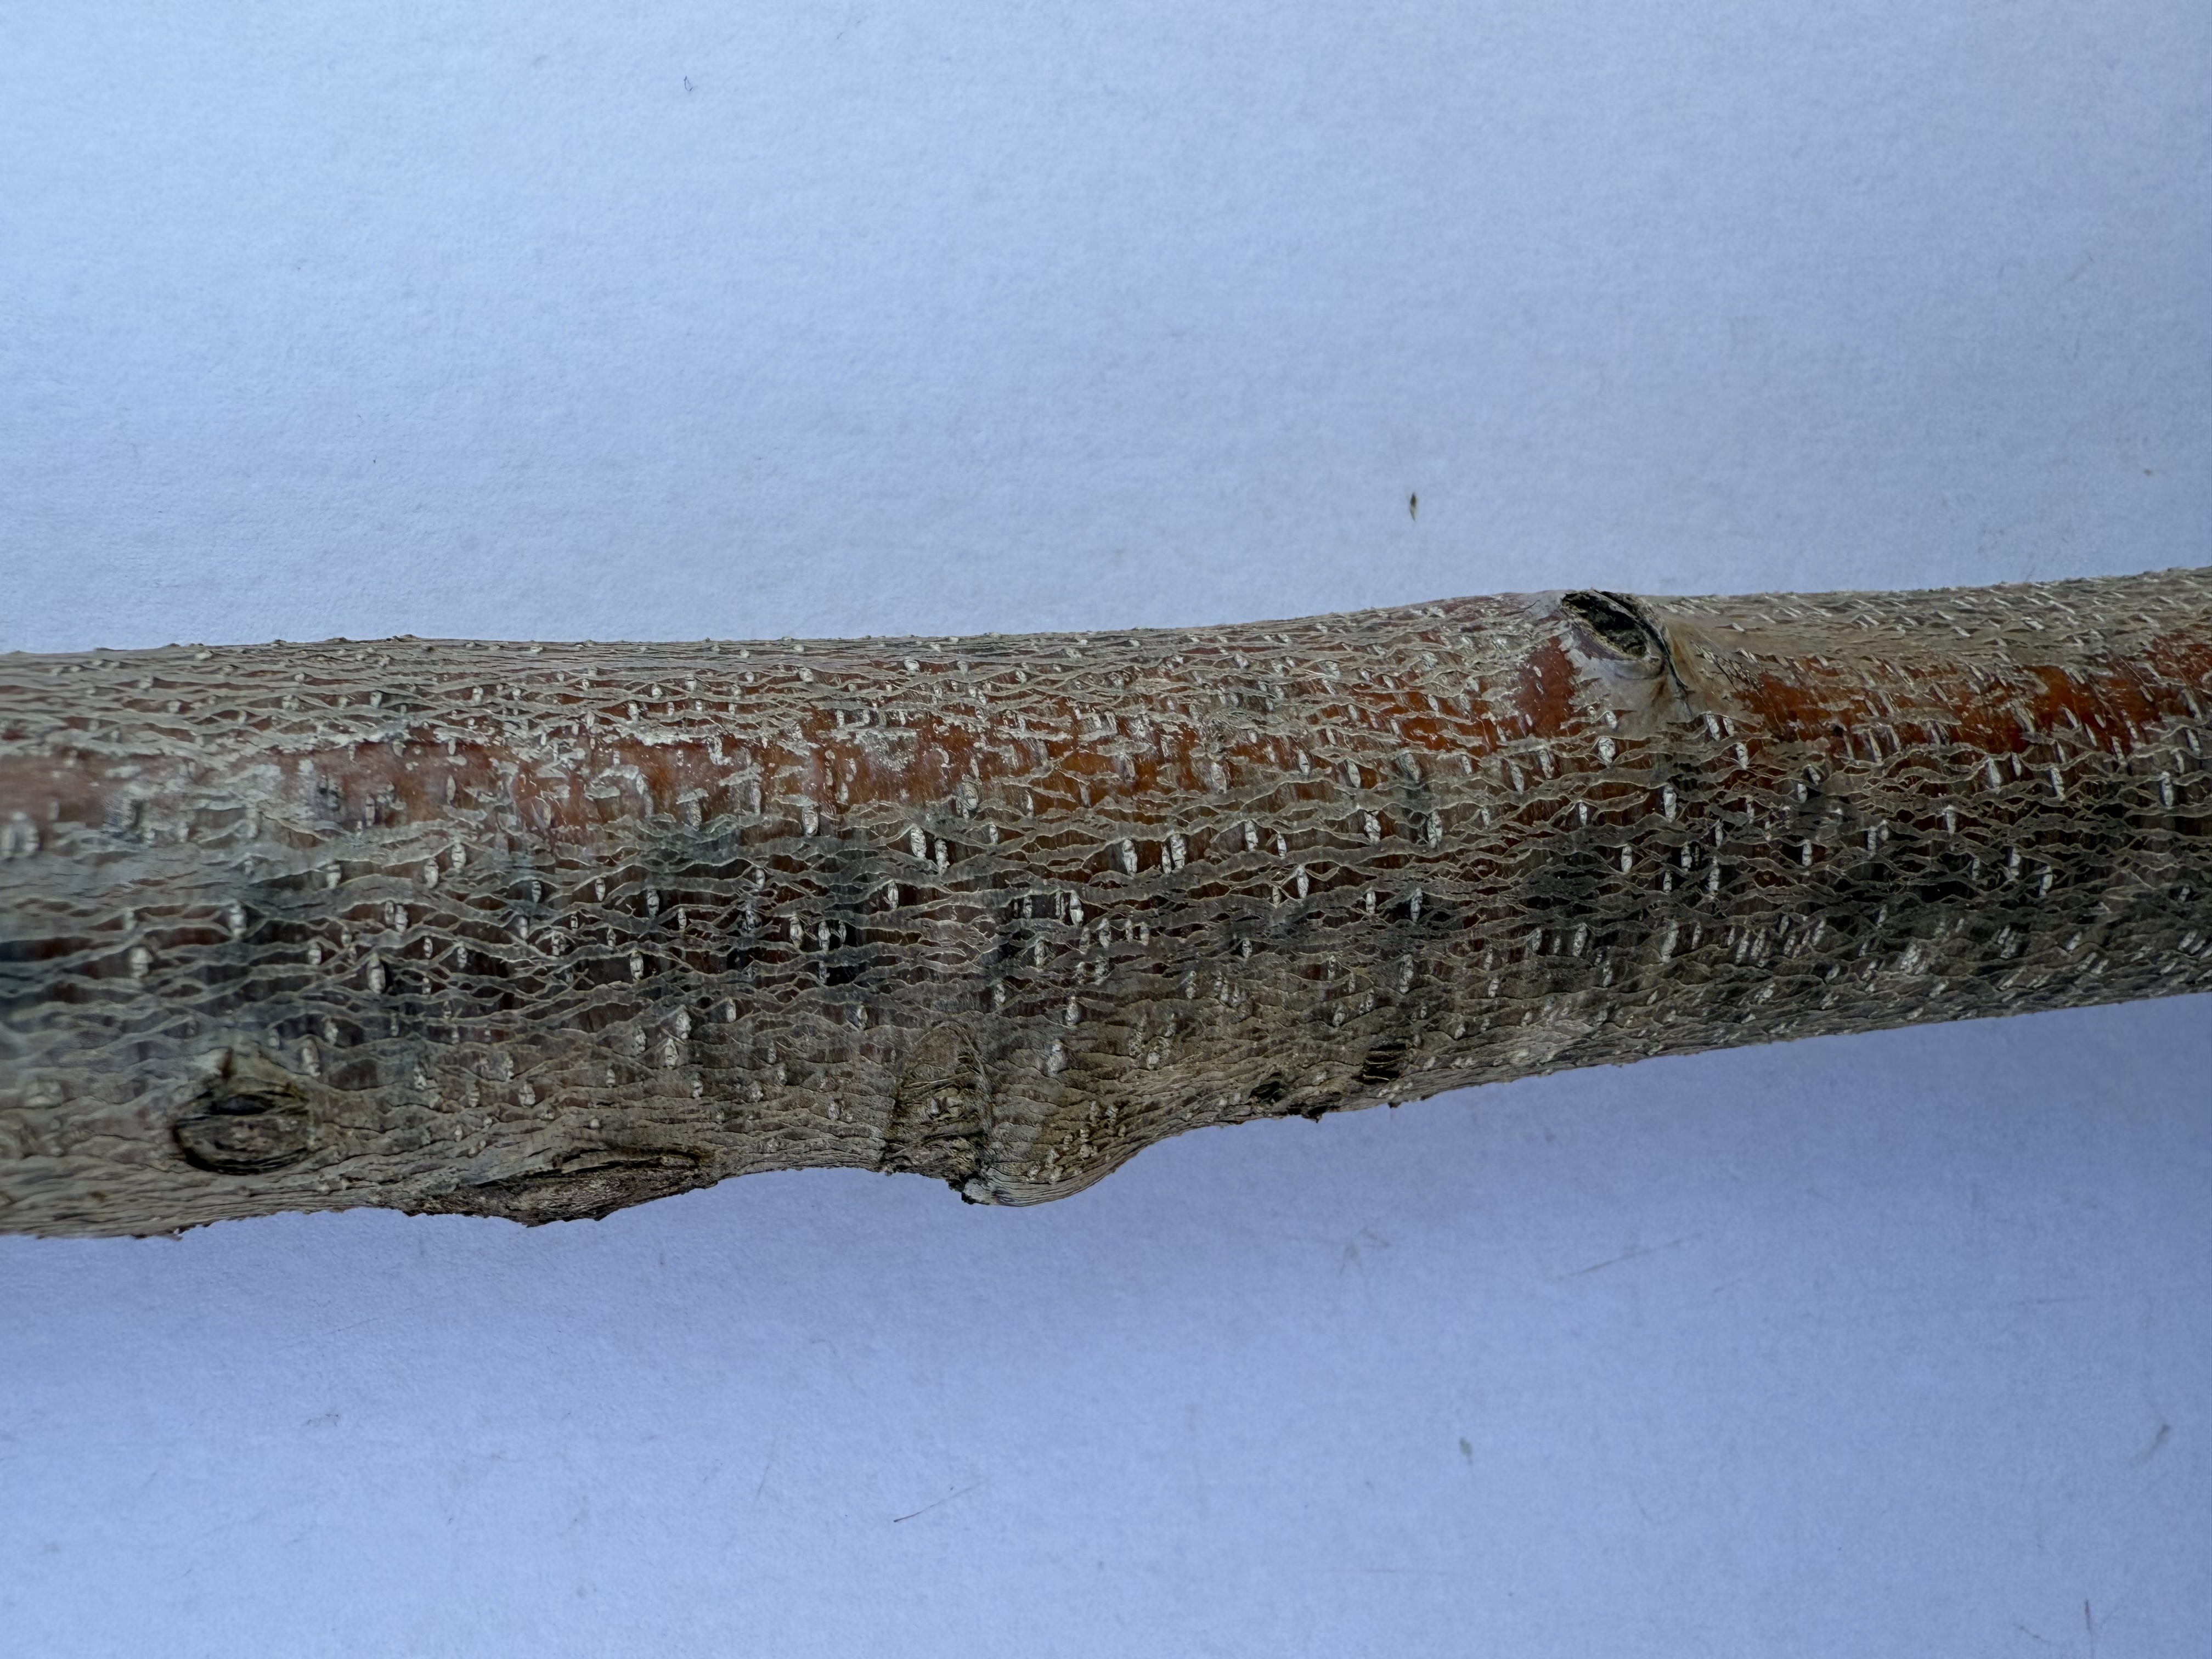
Variety: Yellow Peach